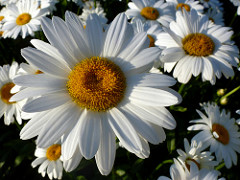
Flower: daisy